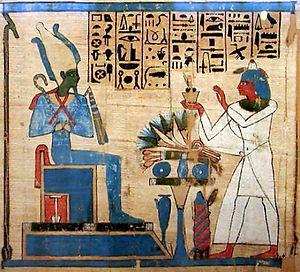
Osiris est un dieu du panthéon égyptien et un roi mythique de l'Égypte antique. Inventeur de l'agriculture et de la religion, son règne est bienfaisant et civilisateur. Il meurt noyé dans le Nil, assassiné dans un complot organisé par Seth, son frère cadet. Malgré le démembrement de son corps, il retrouve la vie par la puissance magique de ses sœurs Isis et Nephtys. Le martyre d'Osiris lui vaut de gagner le monde de l'au-delà dont il devient le souverain et le juge suprême des lois de Maât.